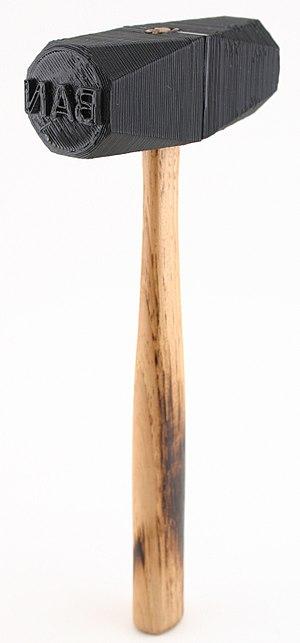
Le terme banhammer – qu'on peut traduire par « marteau de bannissement » – désigne de manière humoristique le pouvoir qui permet à un administrateur de bannir ou bloquer un utilisateur dans le cadre des forums internet, wikis, jeux-vidéo en ligne ou de tout autre média web.